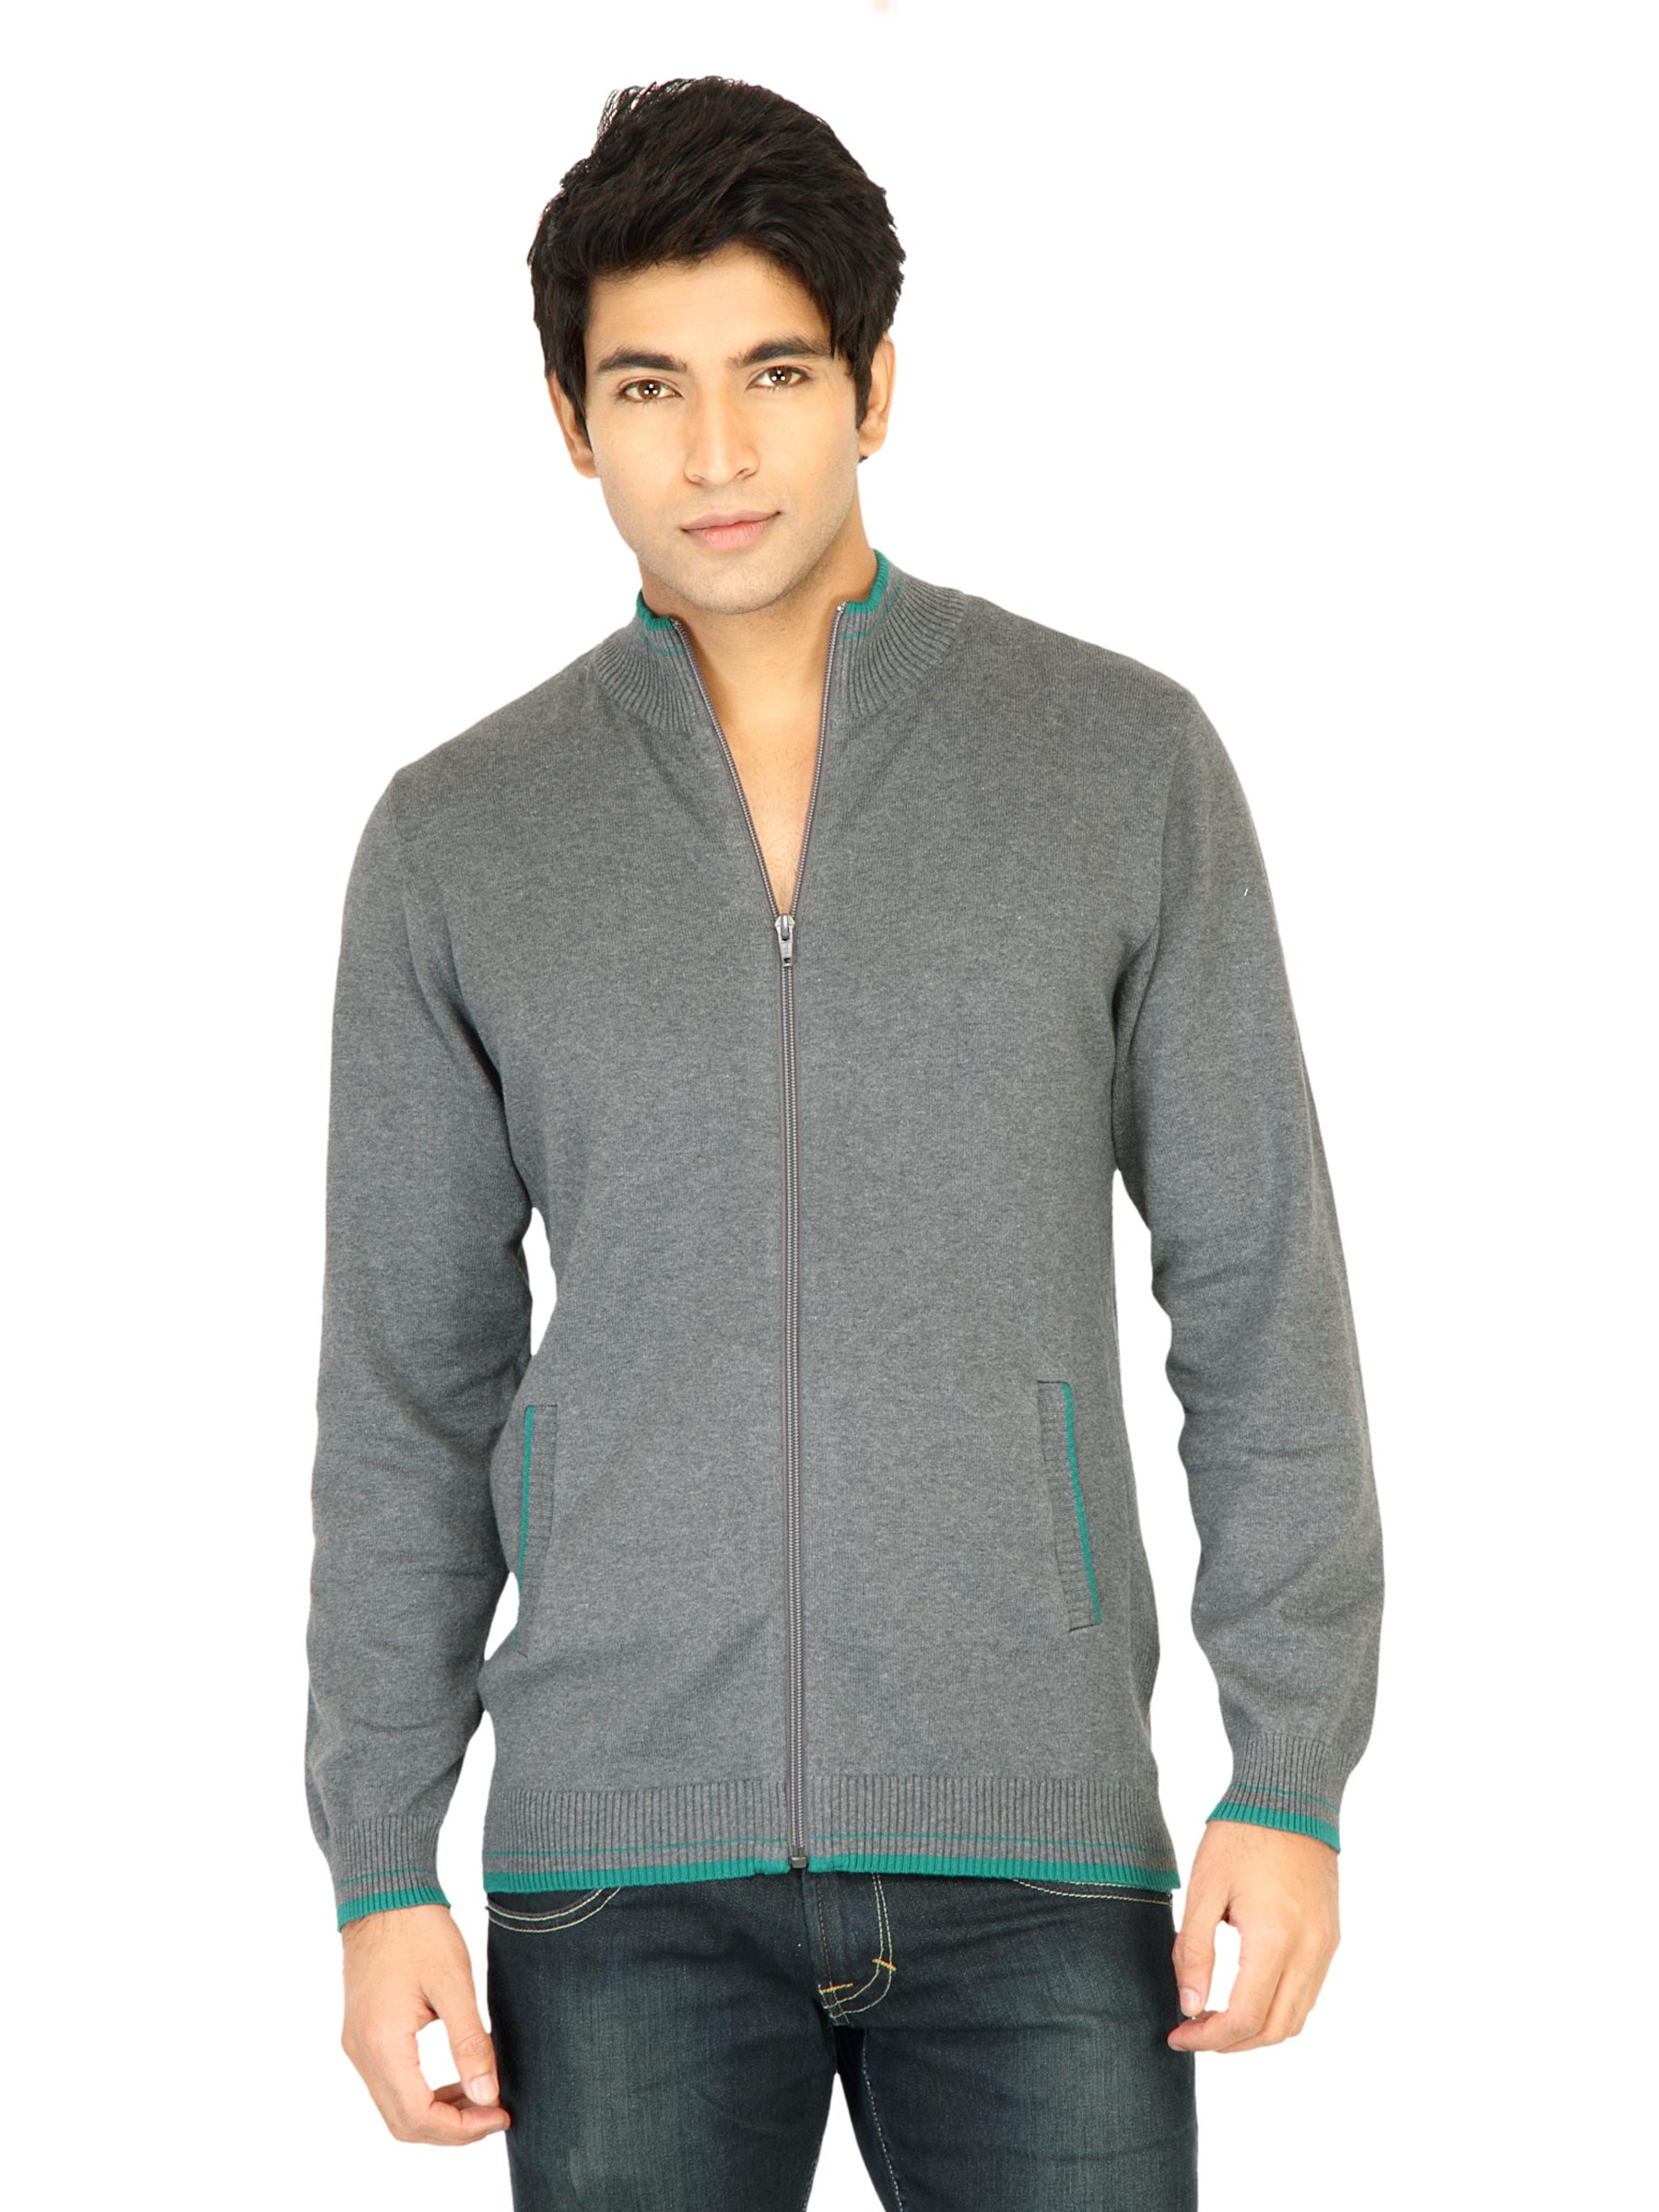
Turtle Solid Men Grey Sweaters
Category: Apparel / Topwear / Sweaters
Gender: Men
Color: Grey
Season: Fall 2011
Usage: Casual